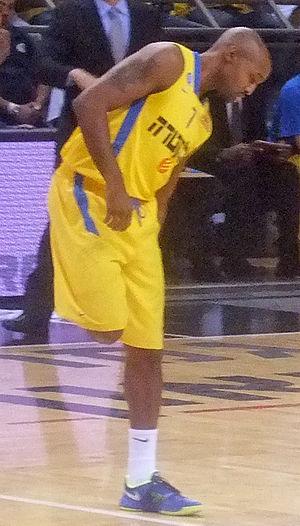
Richard Marciano « Ricky » Hickman Jr., né le 1ᵉʳ septembre 1985, à Winston-Salem, en Caroline du Nord, est un joueur américain de basket-ball. Il évolue au poste de meneur et arrière.